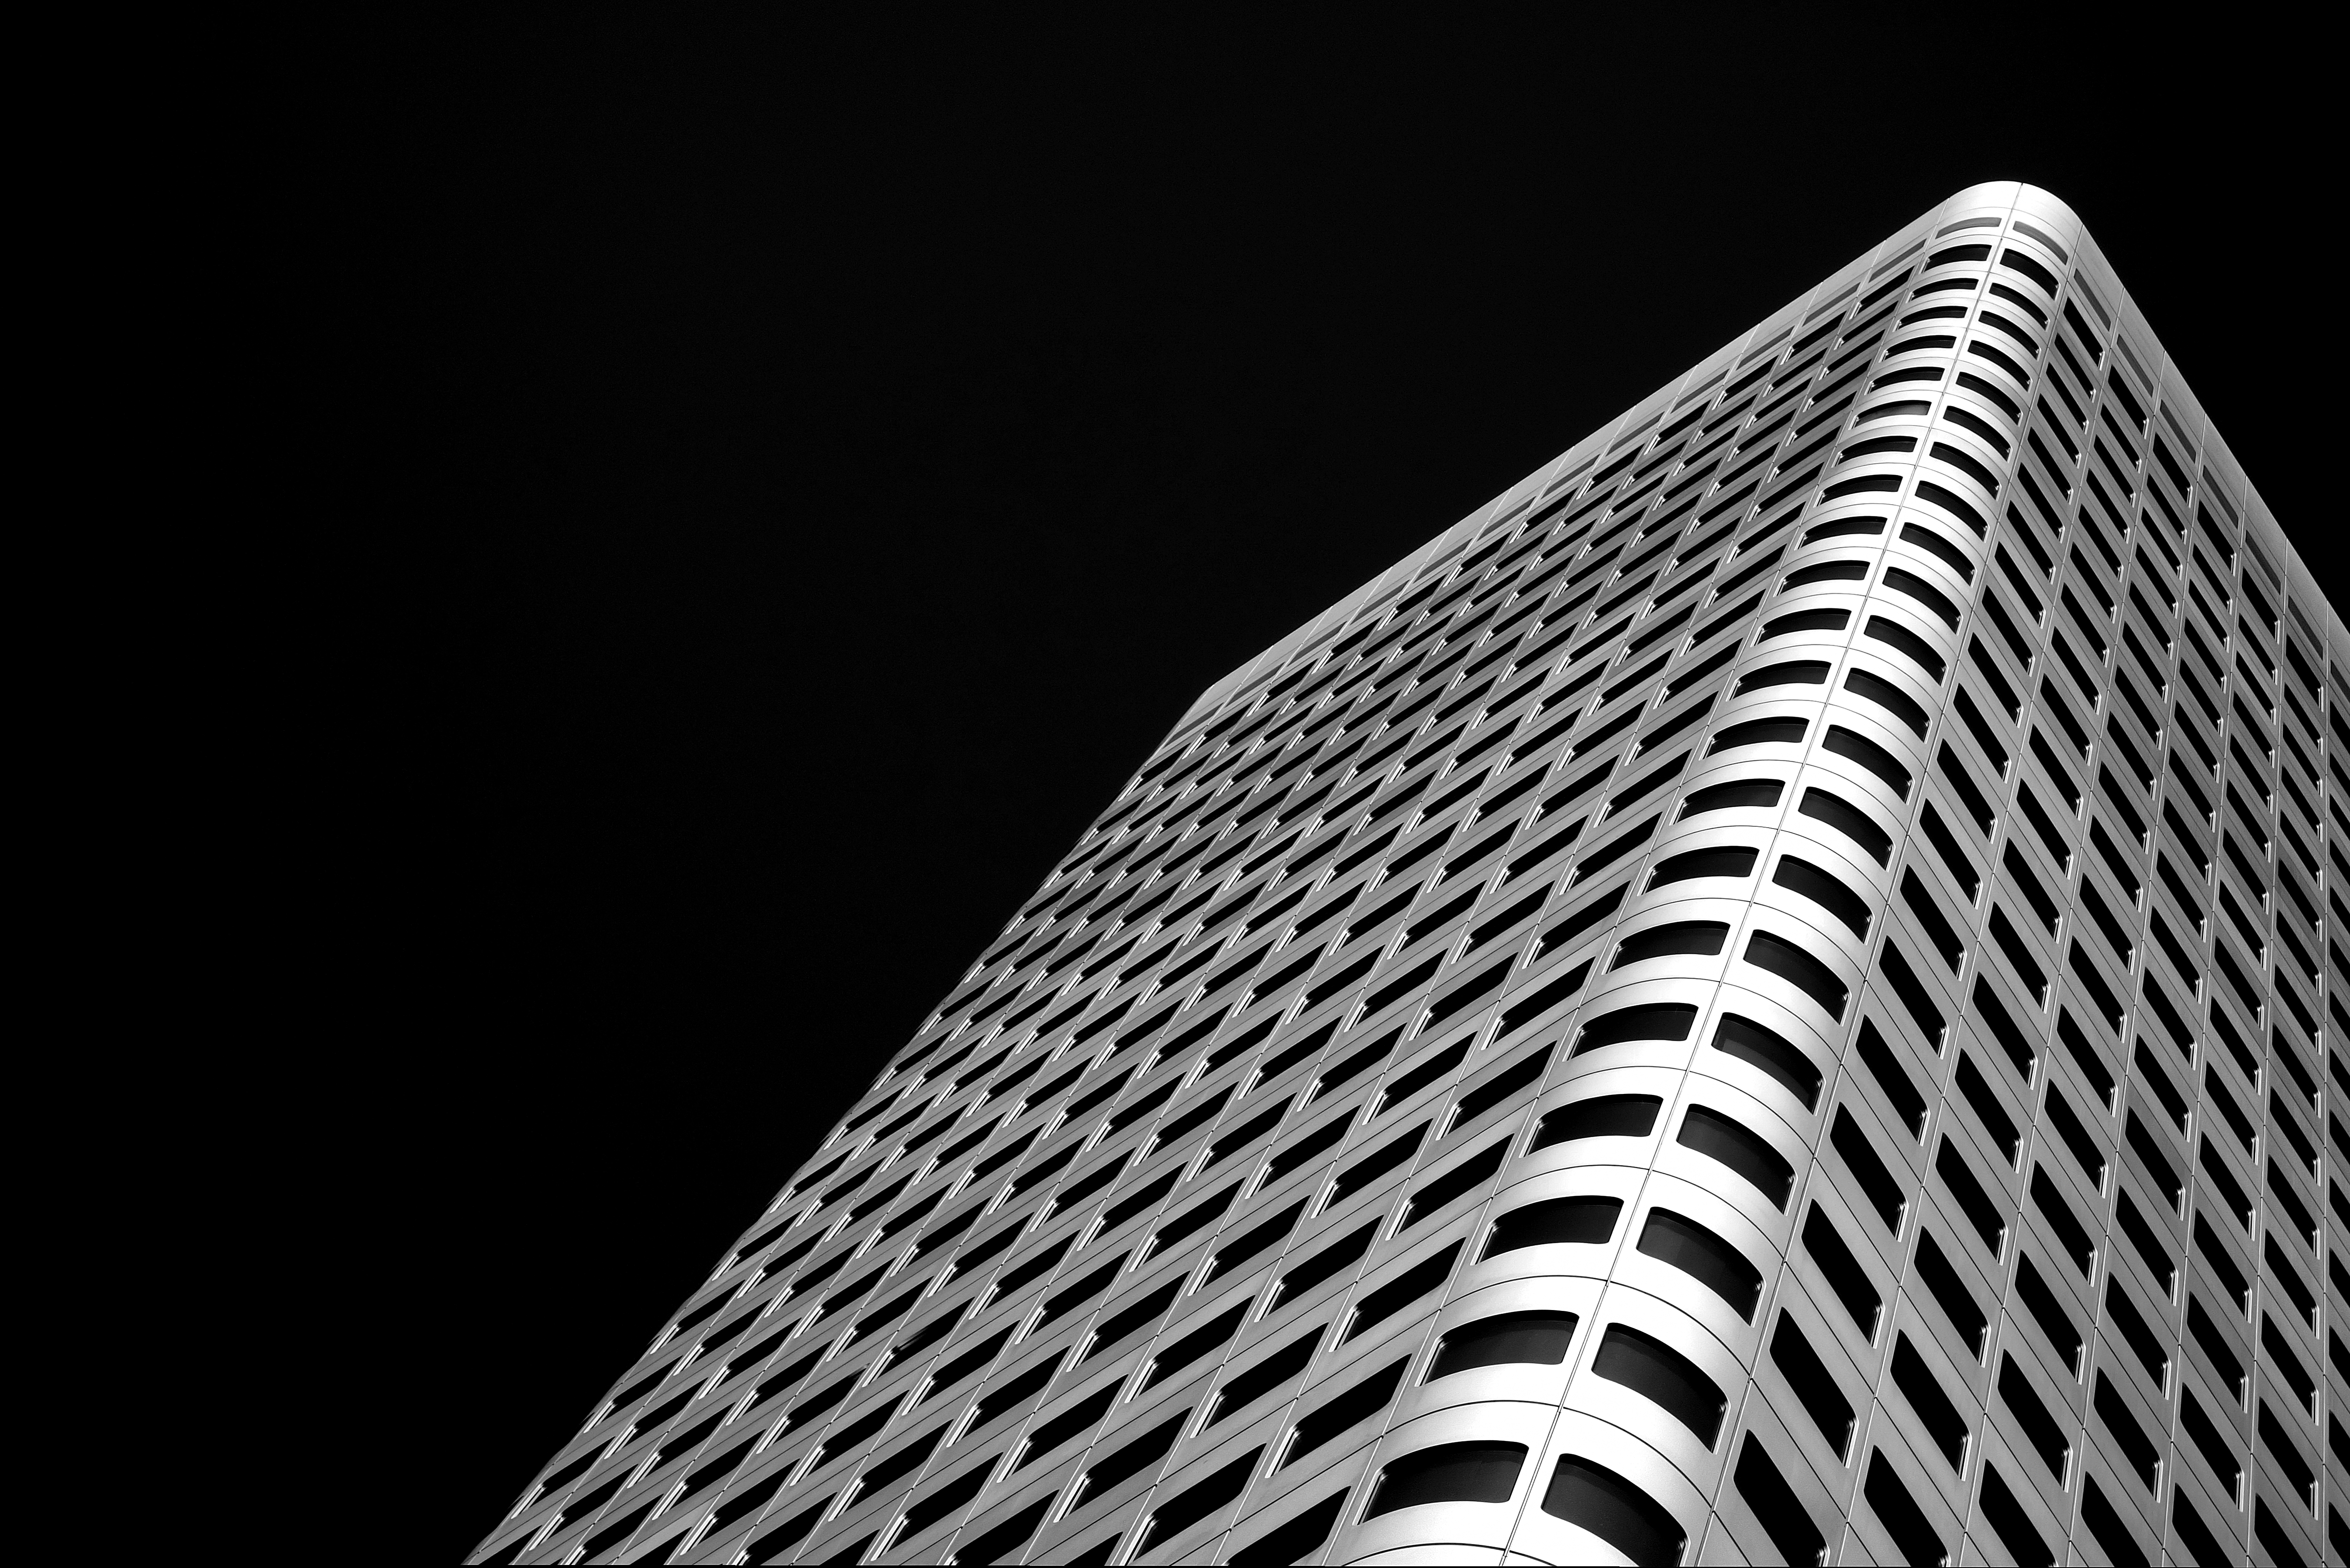
light, black and white, architecture, window, building, skyscraper, line, facade, darkness, monochrome, tower block, symmetry, shape, monochrome photography